Wisconsin v. Kizer

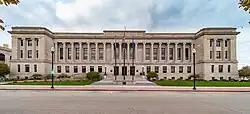
Kizer's case is pending in the Kenosha County Courthouse and Jail

In 2018, Kizer, then 17 years old, was arrested for Volar's murder and charged as an adult with first-degree intentional homicide, which carries a mandatory life sentence.